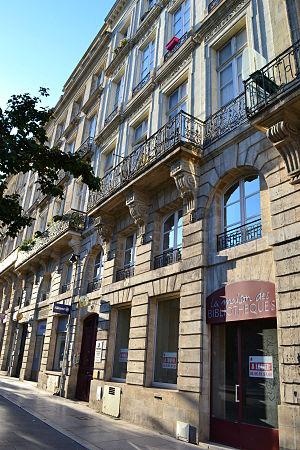
3 cours du Chapeau rouge - Bordeaux - Hotel Journu This building is indexed in the Base Mérimée, a database of architectural heritage maintained by the French Ministry of Culture,
Cet article recense les monuments historiques de Bordeaux, en France.
L'hôtel Journu est un hôtel particulier du XVIIIᵉ siècle situé 3, cours du Chapeau-Rouge, à Bordeaux, en France.
La traite négrière à Bordeaux est à l'origine de la déportation de près de 150 000 esclaves noirs entre 1672 et 1837. Avec 508 expéditions, Bordeaux se place en deuxième position des ports français, derrière Nantes.